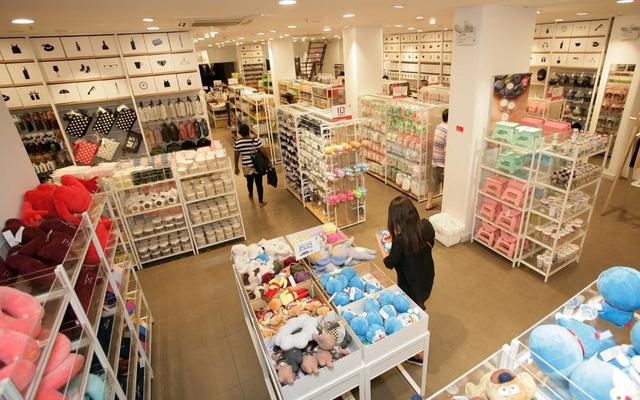
người phụ nữ mặc áo sọc đen đang đeo một chiếc túi